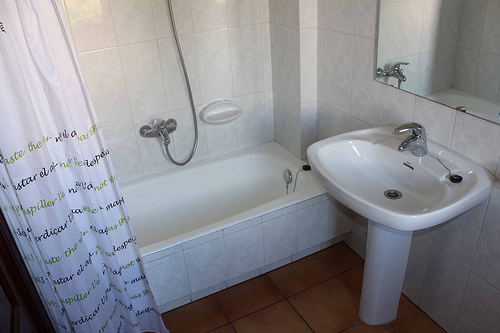
question: 画像はどこを写したものですか
answer: バスルーム

question: 画像の空間に鏡は何か所ありますか
answer: １か所

question: 画像に写る浴槽はどんな色ですか
answer: 白

question: 画像に写る洗面台はどんな色ですか
answer: 白

question: 画像に写るシャワーホースはどんな色ですか
answer: シルバー

question: 画像に写るシャワーカーテンはどんな柄ですか
answer: 白地に筆記体の文字の柄

question: 画像の洗面台の蛇口はいくつありますか
answer: １つ

question: 画像の洗面台の蛇口の水栓はいくつありますか
answer: １つ